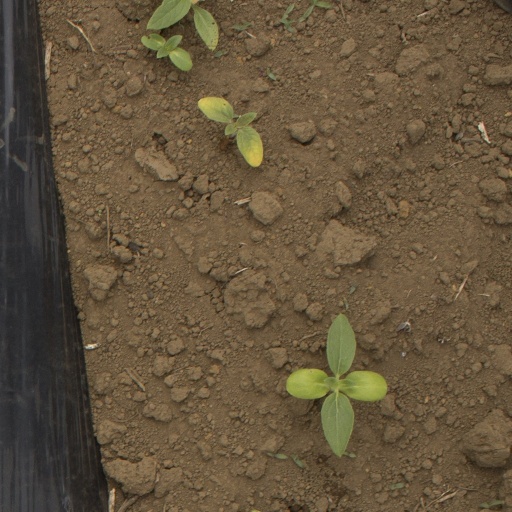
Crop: Jerusalem artichoke